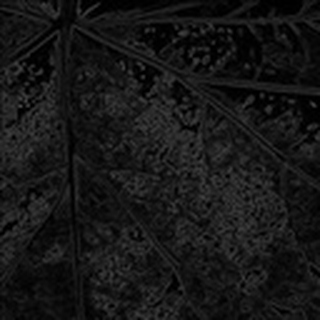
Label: cotton_aphids